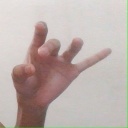
अक्षर: ओ